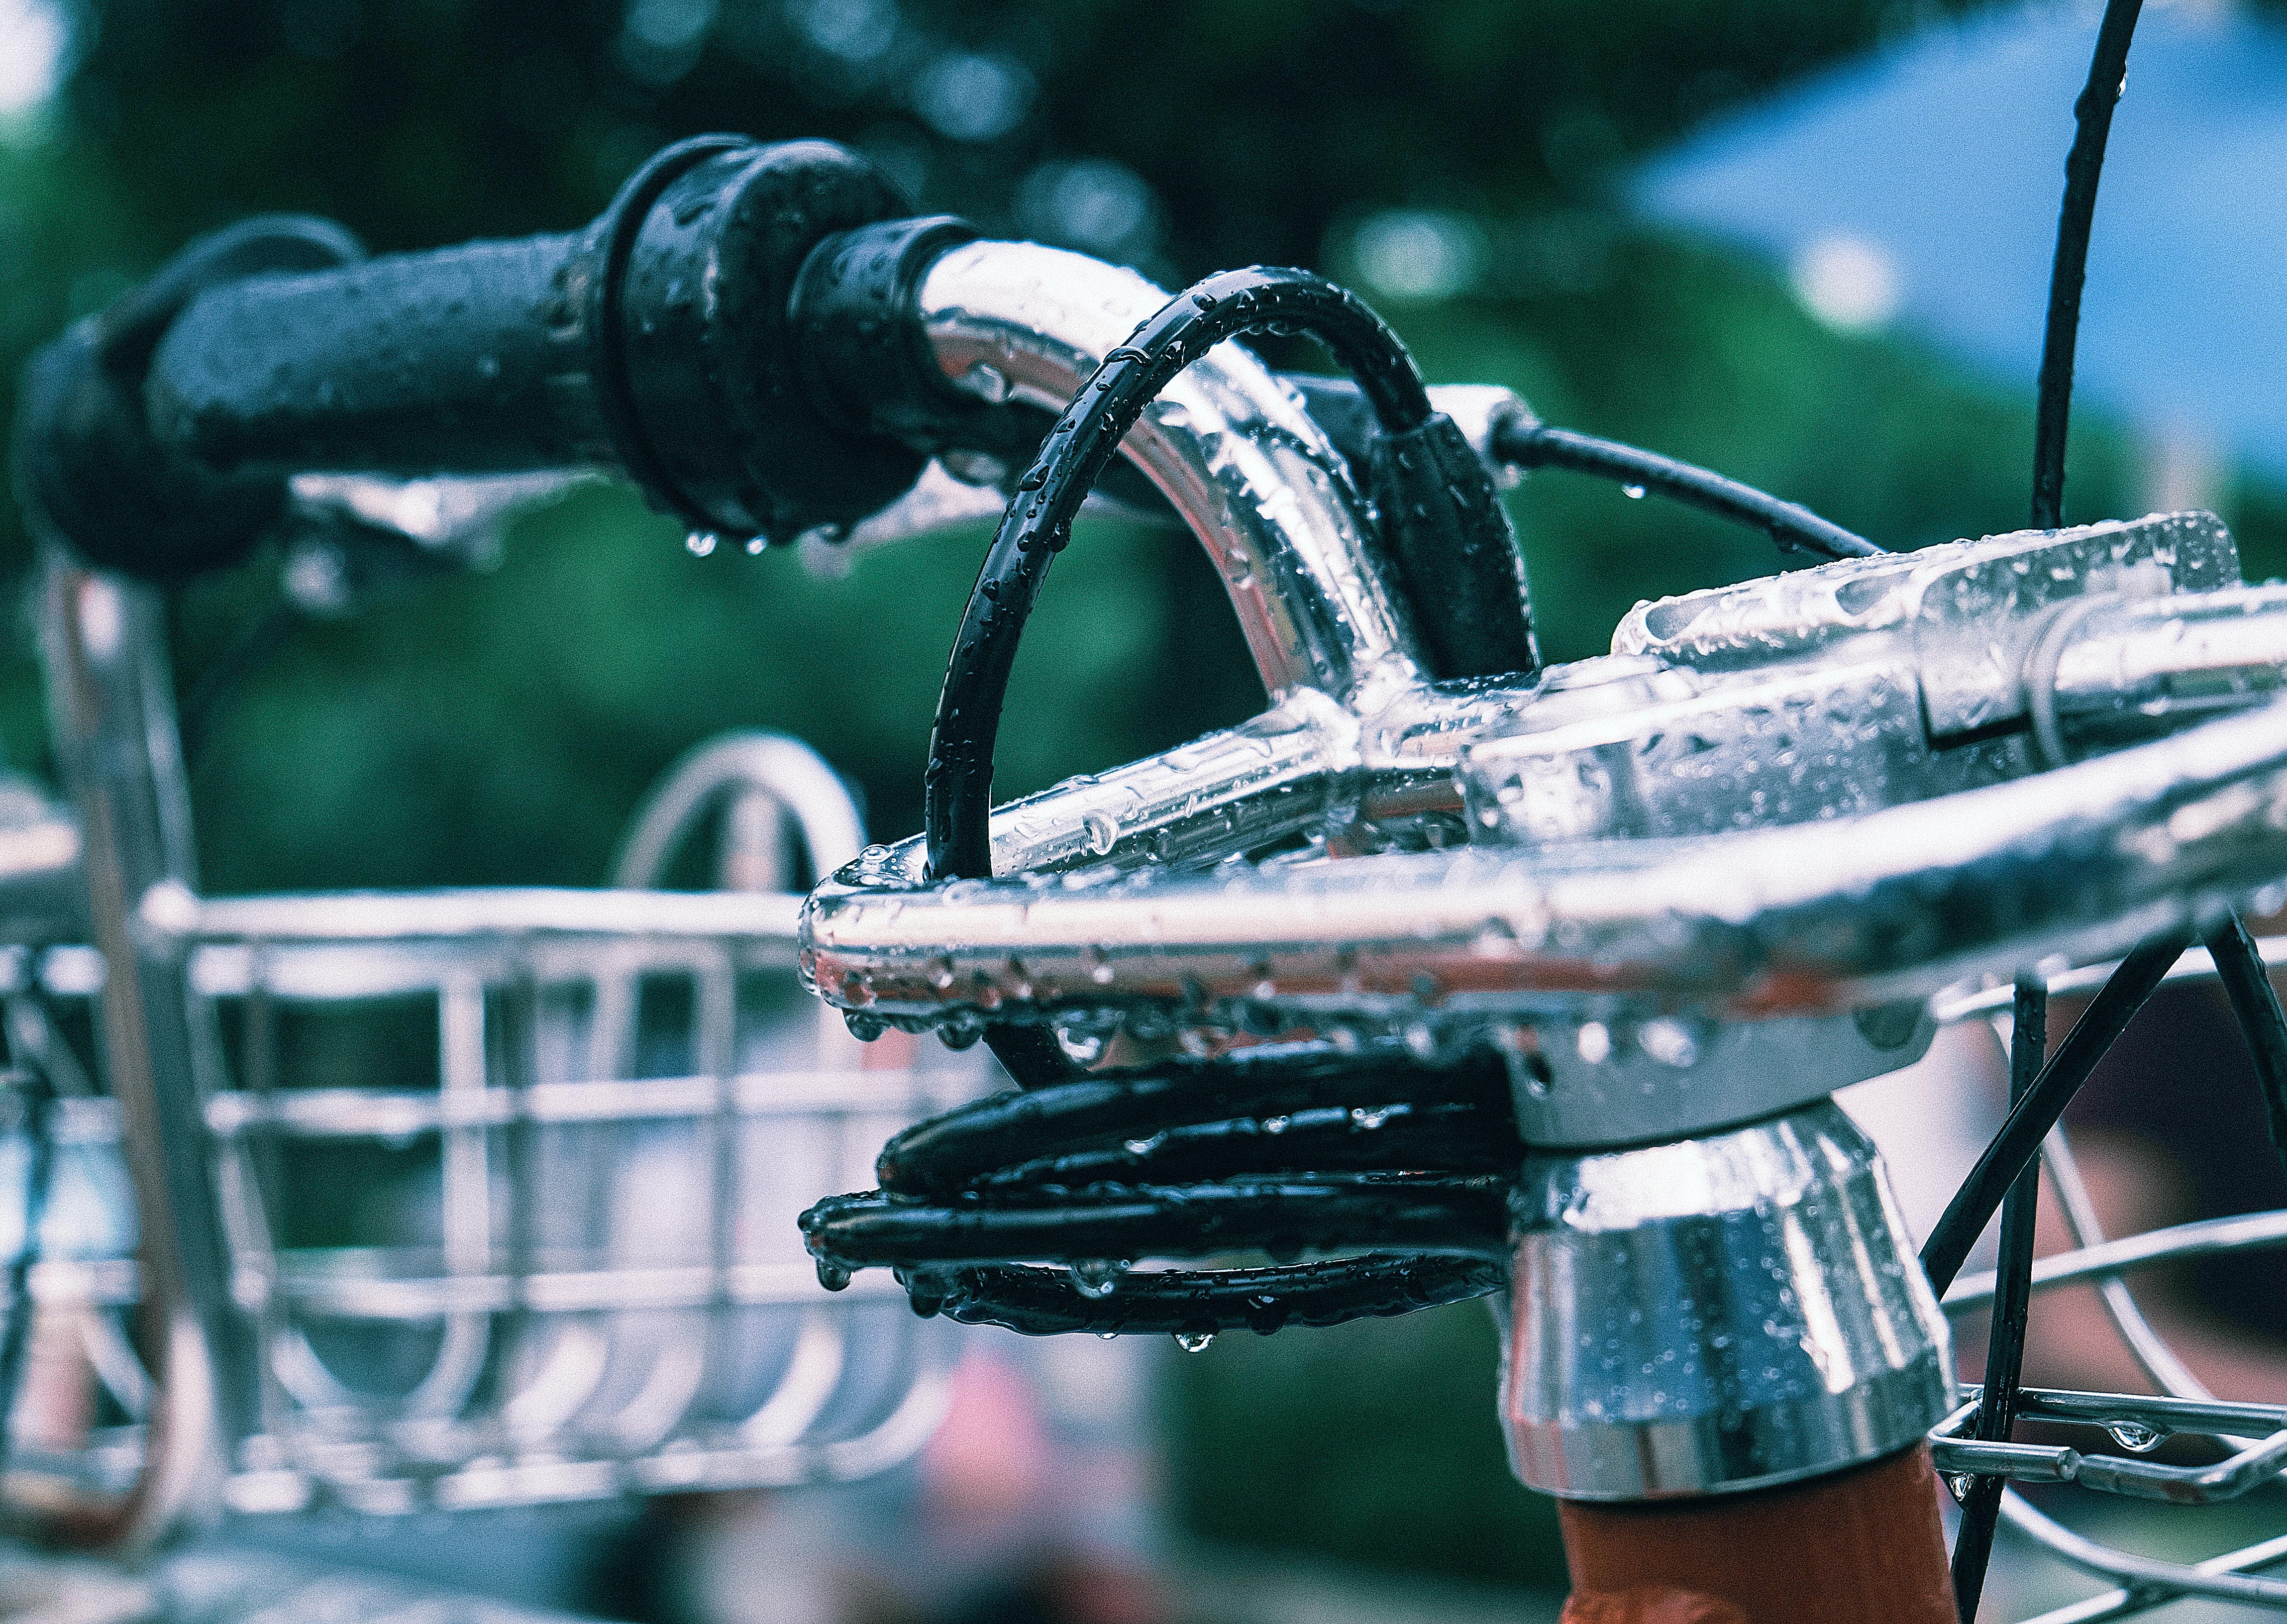
water, light, rain, bicycle, vehicle, machine, close up, street photography, urban scene